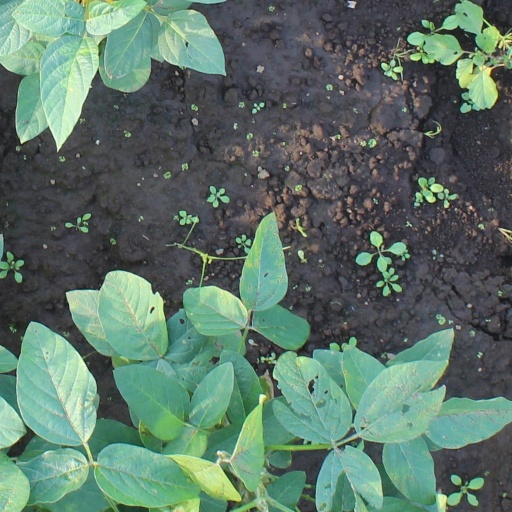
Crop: soybean